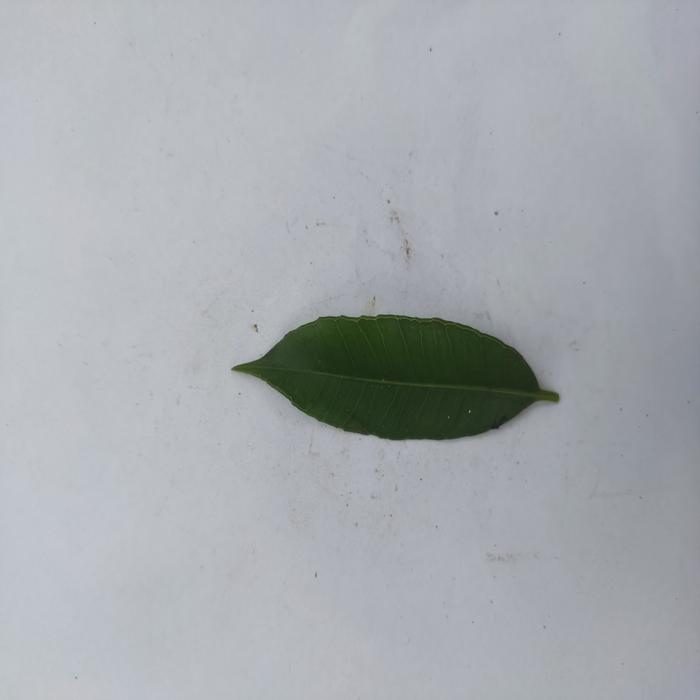
Crop: Hog Plum
Leaf condition: Heathy_Leaf